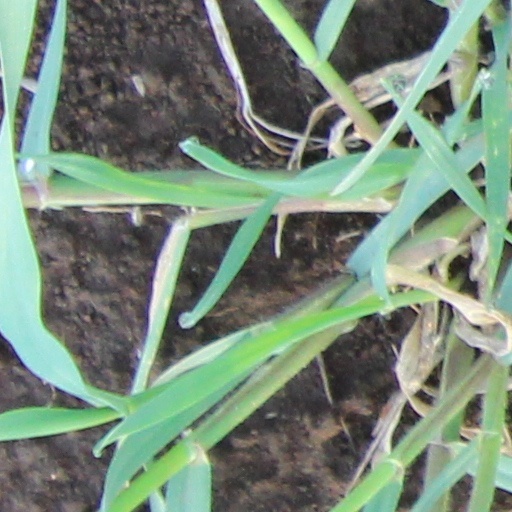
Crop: wheat